All My Sons (film)

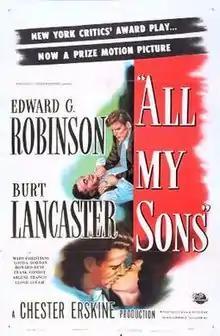
Theatrical release poster

All My Sons is a 1948 film noir drama directed by Irving Reis and starring Edward G. Robinson and Burt Lancaster. The supporting cast features Louisa Horton, Mady Christians, Howard Duff, Arlene Francis, and Harry Morgan. The film is based on Arthur Miller's 1946 play of the same name. It was produced and distributed by Universal Pictures.